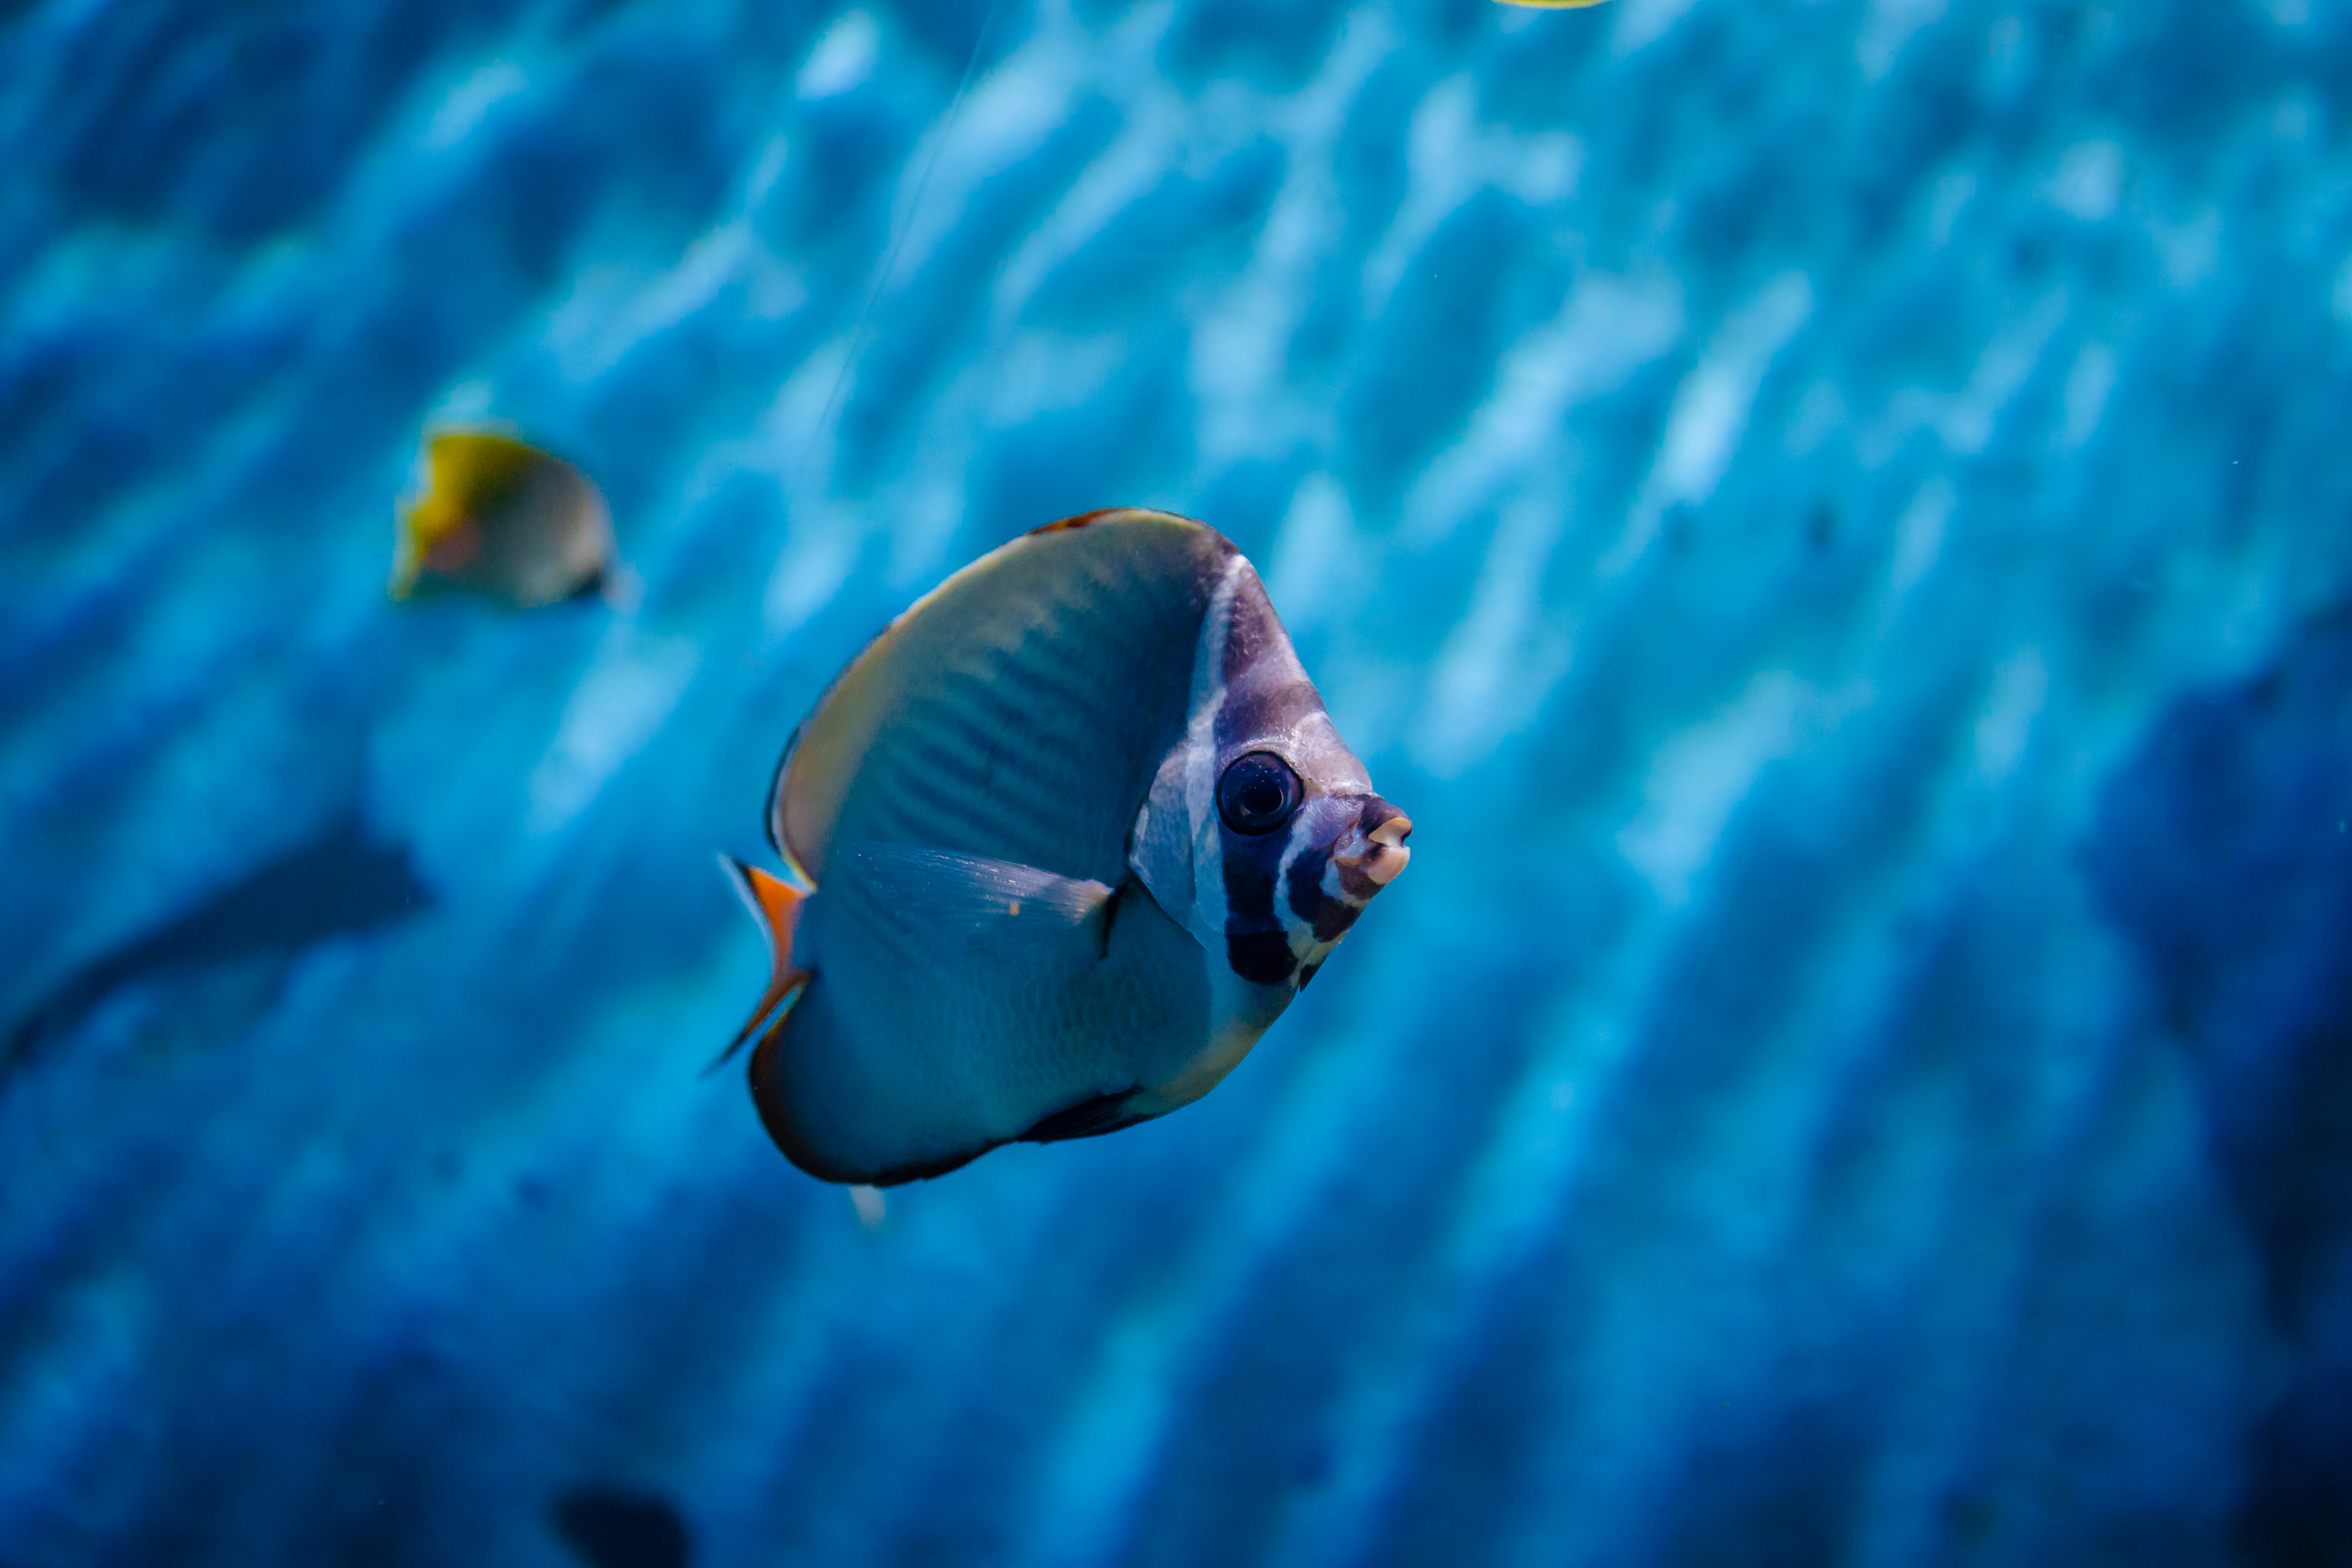
sea, fish, blue, marine biology, underwater, pomacentridae, coral reef fish, pomacanthidae, organism, turquoise, natural environment, azure, water, anemone fish, butterflyfish, ocean, reef, adaptation, seafood, bony fish, coral reef, macro photography, electric blue, deep sea fish